India at the Paralympics

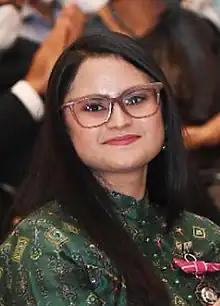
Avani Lekhara is the only Indian female athlete to win three medals including multiple gold medals.

India sent its largest contingent for the 2024 Games consisting of 84 people competing across 12 sports. India has won 29 medals with seven gold, nine silver, and thirteen bronze medals making them the most successful Games ever. Avani Lekhara won a gold medal in shooting for the second consecutive Games and became the first Indian woman paralympic athlete to win back-to-back gold and multiple medals. Kumar Nitesh won a gold medal in badminton at the men's singles SL3 event. Sumit Antil became the first Indian male athlete to defend a title at the Paralympics after he won the gold medal in the men's javelin throw F64 event, while setting two Paralympic records in the process.